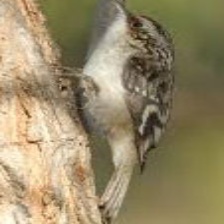
Species: BROWN CREPPER
Scientific name: CERTHIA AMERICANA